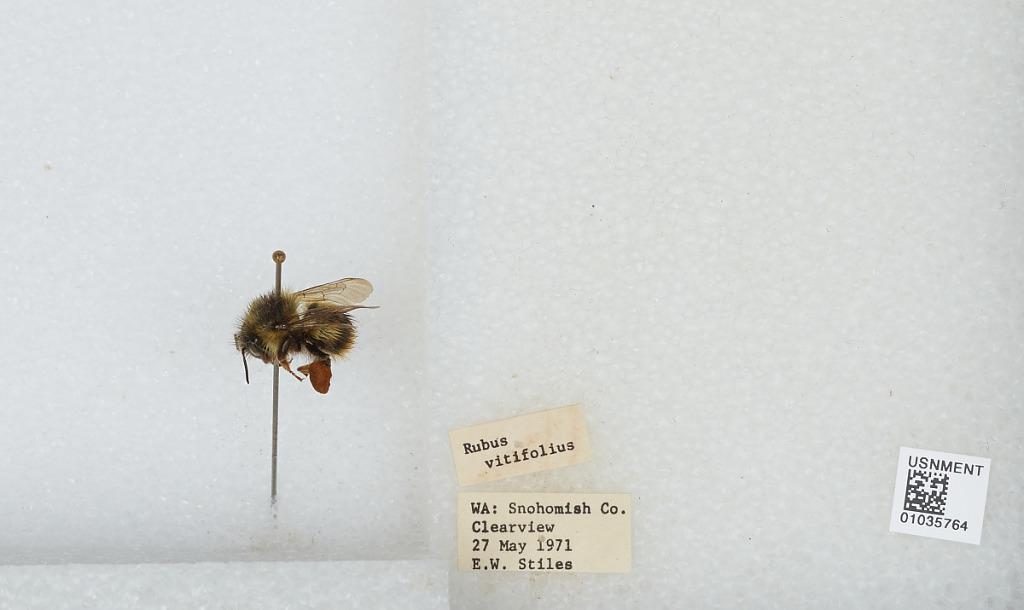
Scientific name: Bombus (Pyrobombus) mixtus Cresson
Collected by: E. Stiles
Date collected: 1971-5-27
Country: United States
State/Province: Washington
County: Snohomish
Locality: Clearview
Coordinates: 47.8292, -122.145